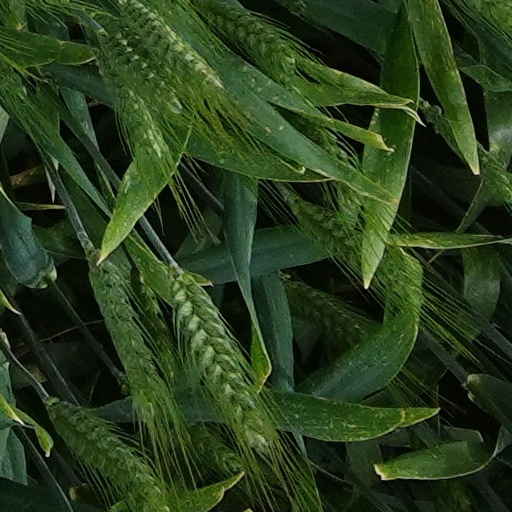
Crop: wheat